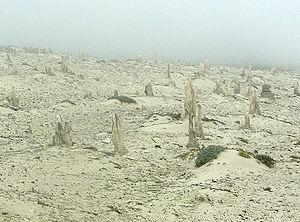
L'île de San Miguel est la plus à l'ouest de l'archipel des Channel Islands de Californie, et la sixième plus grande avec une superficie de 37,74 km².
La nitronatrite, autrefois nommée nitratine, soude nitratée ou nitre cubique, est une espèce minérale anhydre composée du cation sodium et de l'anion nitrate correspondant au nitrate de sodium de formule chimique NaNO₃, appartenant au système cristallin trigonal. Ce minéral incolore pur ou blanchâtre de densité 2,26, fragile de dureté souvent inférieure à 2 sur l'échelle Mohs, transparent à éclat vitreux, se trouve le plus souvent dans les contrées désertiques, en particulier au nord du Chili, ou dans des cavités ou grottes généralement sèches et abritées des précipitations.